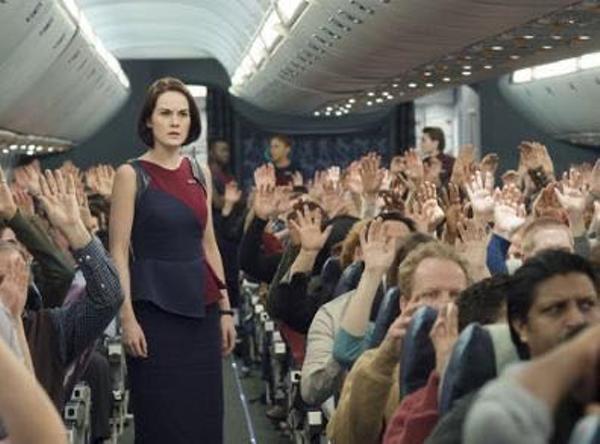
回答: 全員医者だった